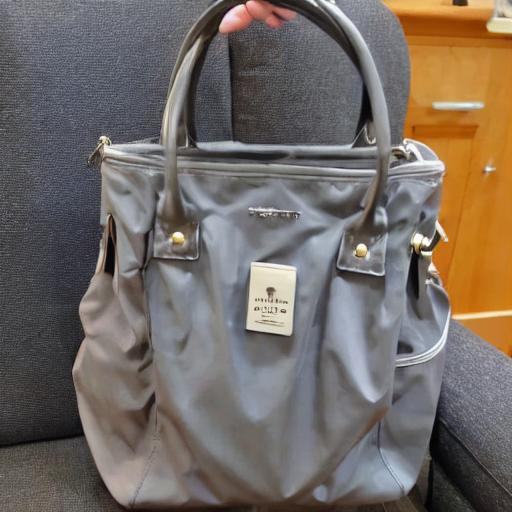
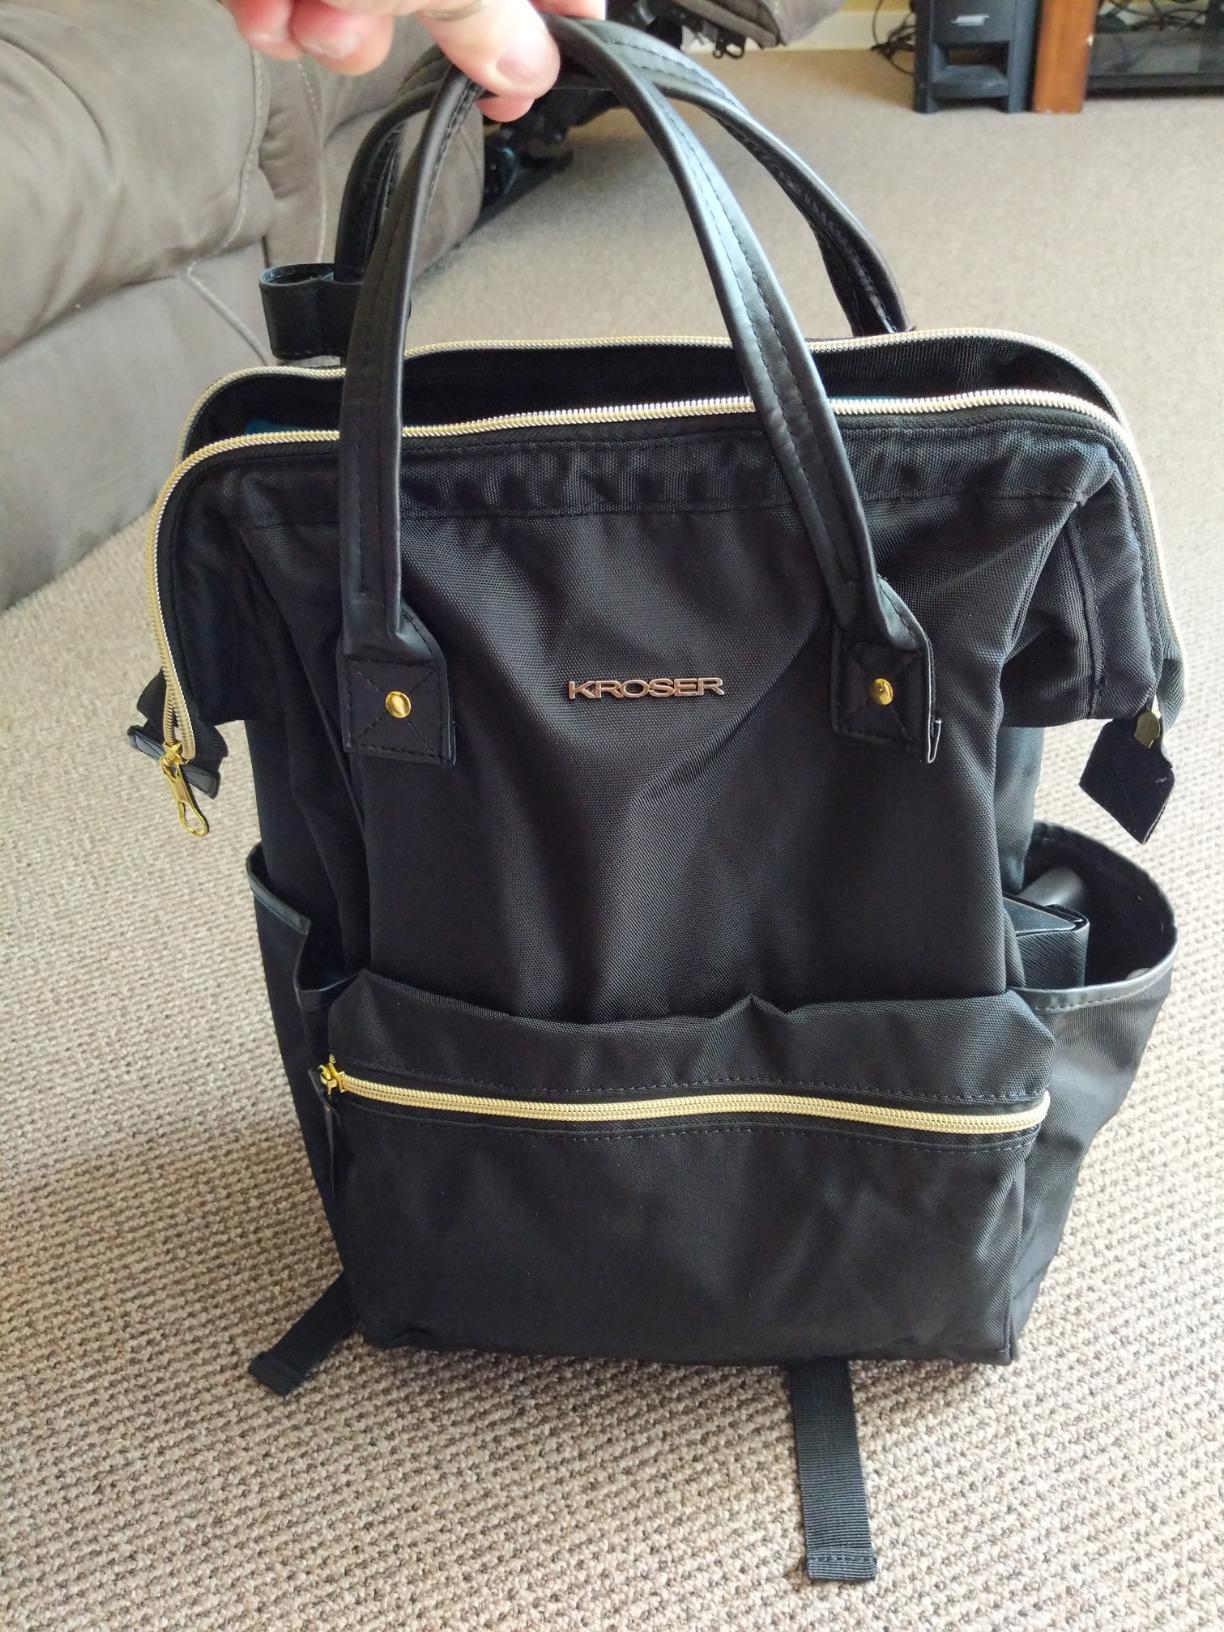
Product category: bag
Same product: no